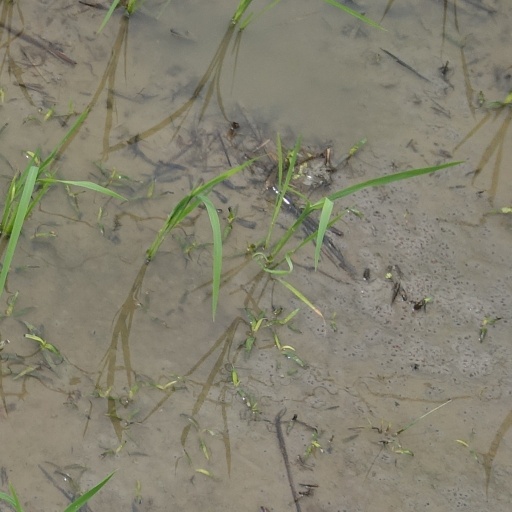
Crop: rice